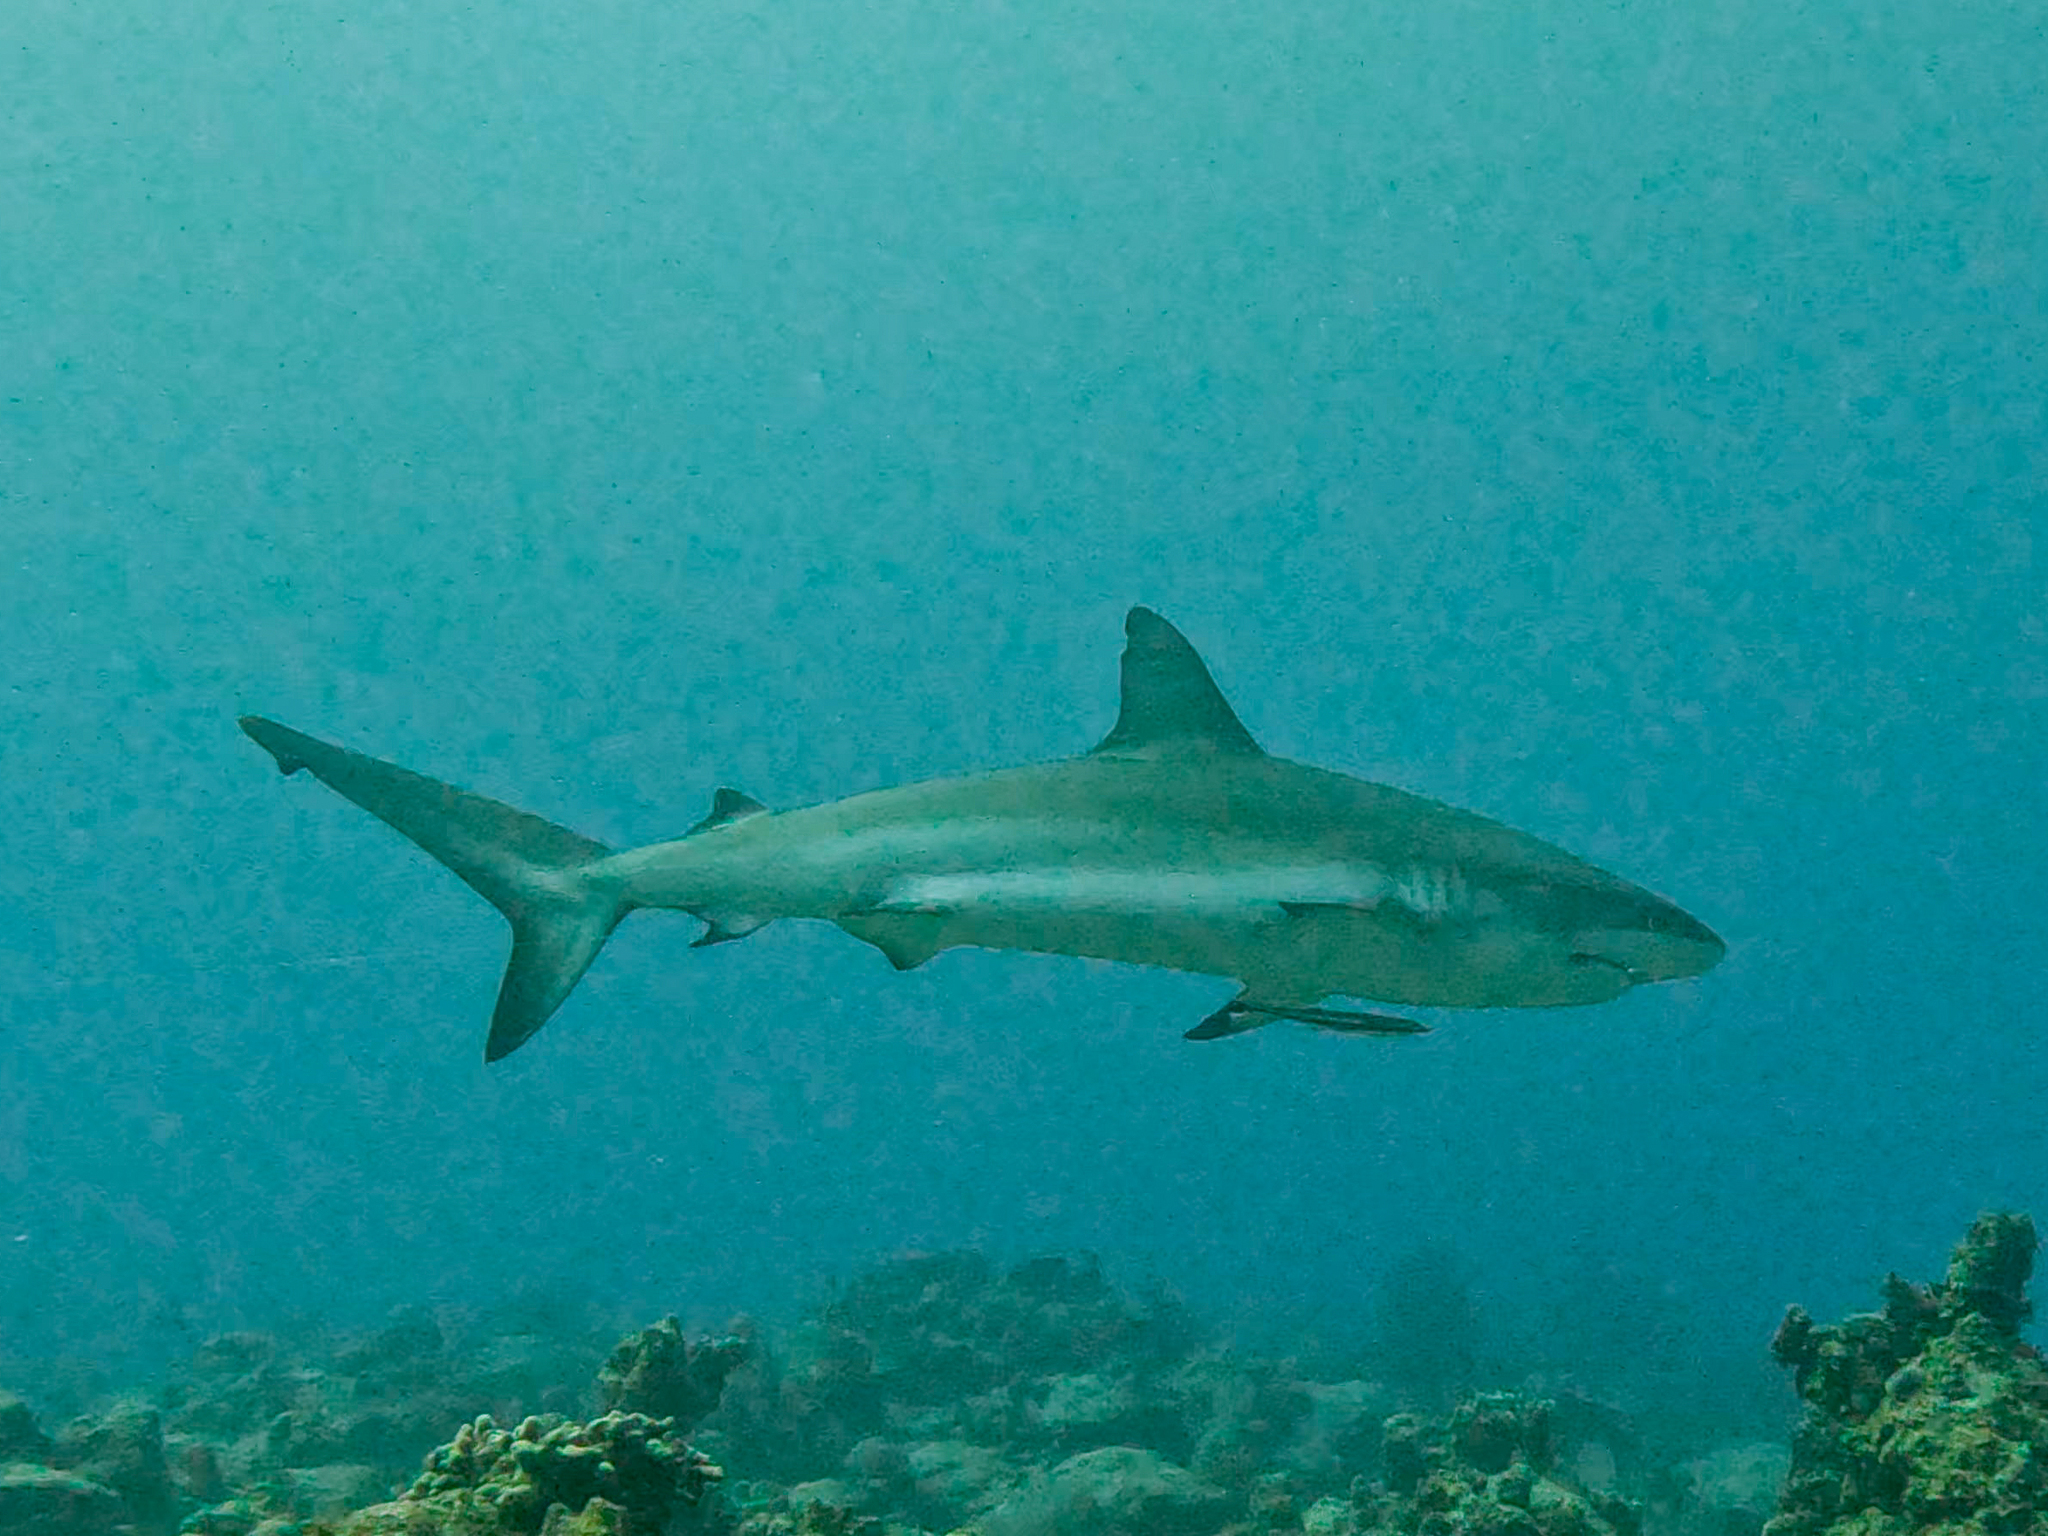
fish (species not among the labelled classes)